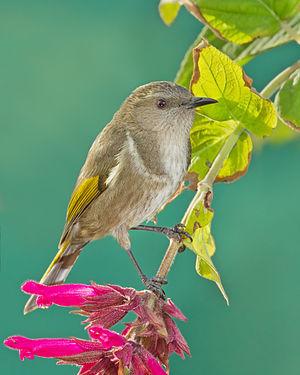
Le Méliphage à croissants est une espèce de passereaux de la famille des Meliphagidae. Le plumage est gris foncé avec des parties inférieures plus claires, des marques jaunes sur les ailes et un large croissant noir, entouré de blanc, de chaque côté de la poitrine. Le dimorphisme sexuel est faible, la femelle étant plus terne que le mâle. Les jeunes oiseaux sont similaires à la femelle, mais les marques jaune vif sont visibles sur les très jeunes mâles.